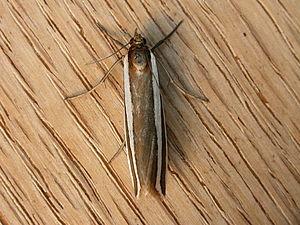
Corynophora lativittalis est une espèce d'animaux de l'ordre des lépidoptères.